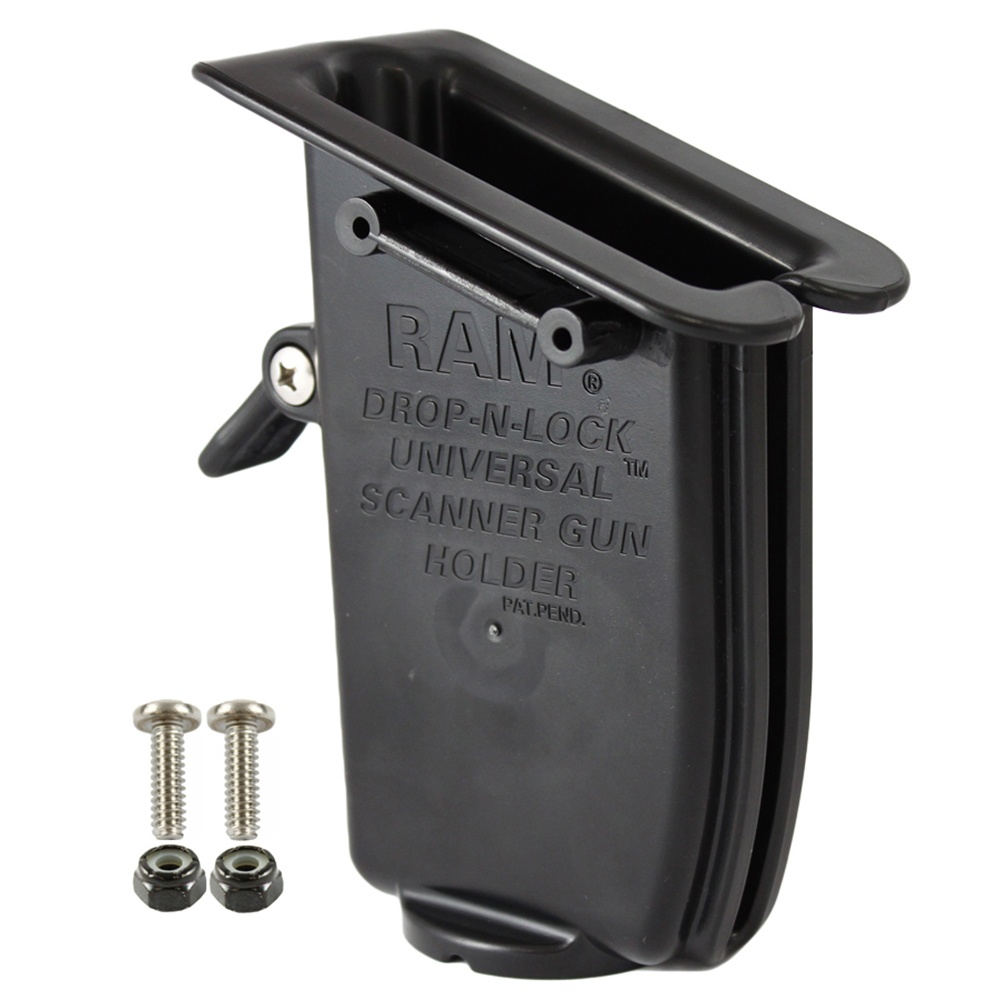
RAM Mount RAM Drop-N-Lock Scanner Gun Holder [RAP-317U]
RAM® Drop-N-Lock™ Scanner Gun Holder The RAM Drop-N-Lock™ Scanner Gun Holder is a specially designed cradle that will hold most types of Gun Scanner handles. On the side of the cradle is a spring loaded leaver that will securely hold the Gun Scanner in the cradle. Simply drop the scanner handle into the holder and it will lock in place immediately. To remove simply lift the tab behind the holder and your scanner gun will lift right out with ease. Internal Holder Dimensions: Inside Width: 1.46" Inside Length: 2.5" Inside Height: 5.11" Specifications: Material: High Strength Composite Note: The "U" in the part number reflects product packaged in poly bag .embed-container { position: relative; padding-bottom: 56.25%; height: 0; overflow: hidden; max-width: 100%; } .embed-container iframe, .embed-container object, .embed-container embed { position: absolute; top: 0; left: 0; width: 100%; height: 100%; }
Brand: RAM Mounting Systems
Category: Electronics > Print, Copy, Scan & Fax > Scanner Accessories